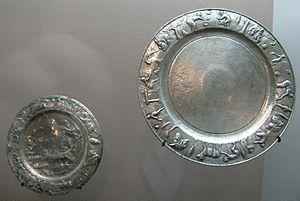
Trésor de Vaise
Le trésor de Lyon-Vaise est un ensemble d’objets précieux du IIIᵉ siècle de l’empire romain, trouvés à Lyon en 1992 et exposés au musée gallo-romain de Fourvière. Plus précisément daté d’après les monnaies qu’il comporte, ce trésor aurait été enseveli après 258 dans la crainte des raids barbares, peut-être lors du raid de 259.